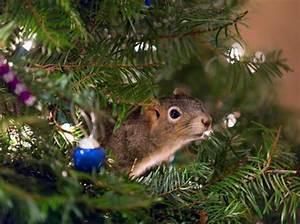
squirrel